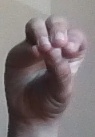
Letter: ha